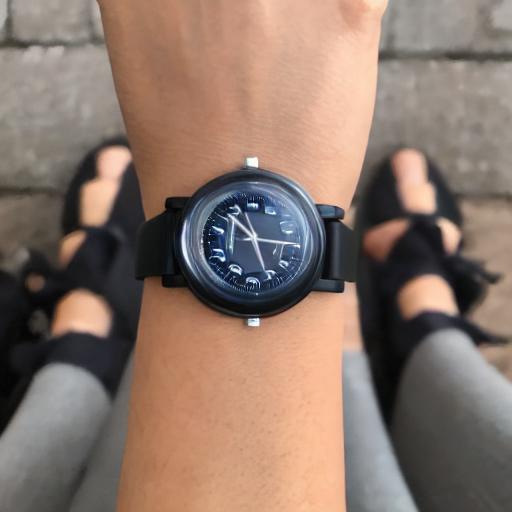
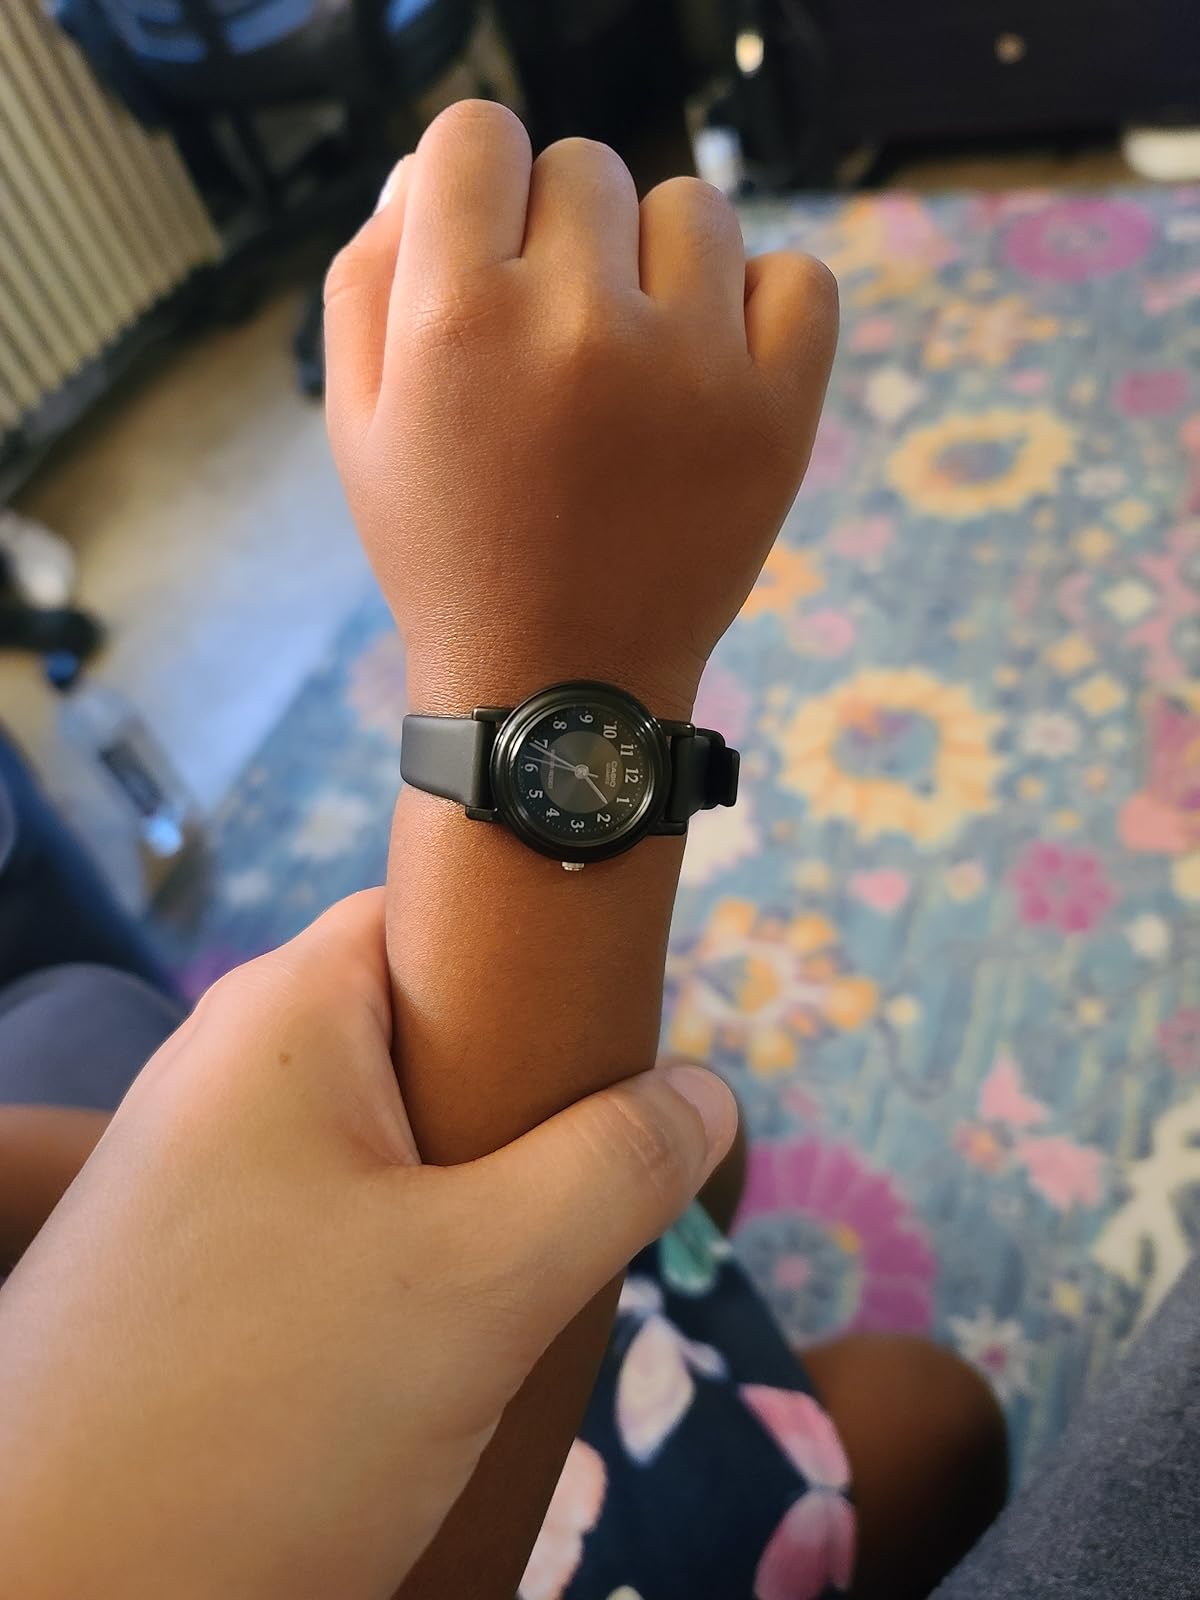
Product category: accessories_watch
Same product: no